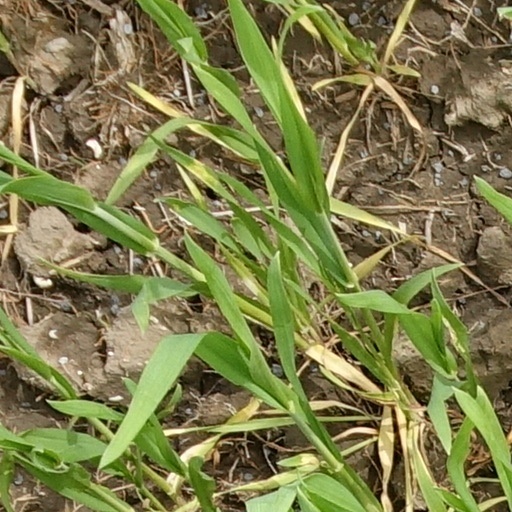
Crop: wheat